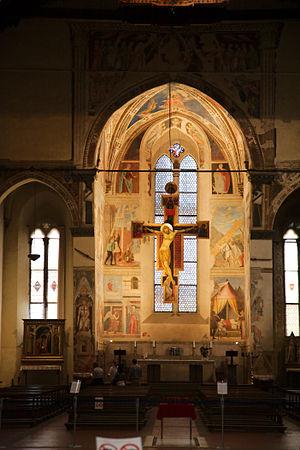
Le crucifix du Maestro di San Francesco d'Arezzo est un grand crucifix peint en tempera et or sur bois, réalisé au Duecento par le Maestro di San Francesco. Il est exposé dans la basilique San Francesco à Arezzo.